Bank of California Building (Seattle)

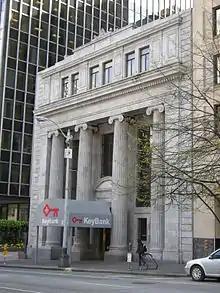
The building in 2008, before the modern entrance canopy was removed

The wide Second Avenue facade of the Bank is clad in gray glazed terra cotta meant to imitate stone. The facade is composed of large windows framed by four free standing Roman ionic columns with two related pilasters, the center space being slightly spread to allow for the entrance doors, capped with a large arched pediment. The entablature is crowned by an attic forming the fourth floor. The design follows the Ionic order and includes an architrave and frieze which once bore the name of the bank but is now bare. Above the fourth floor is a smaller cornice topped with a pediment bearing the building's date of construction.